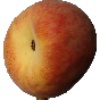
Label: Peach 1